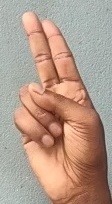
ASL sign: U